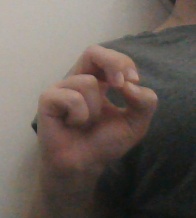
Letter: gaaf